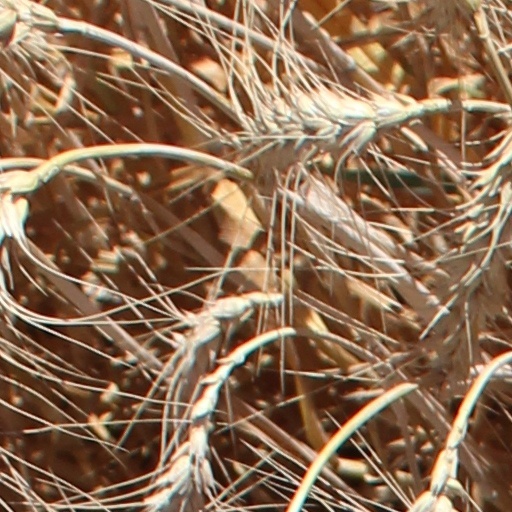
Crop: wheat